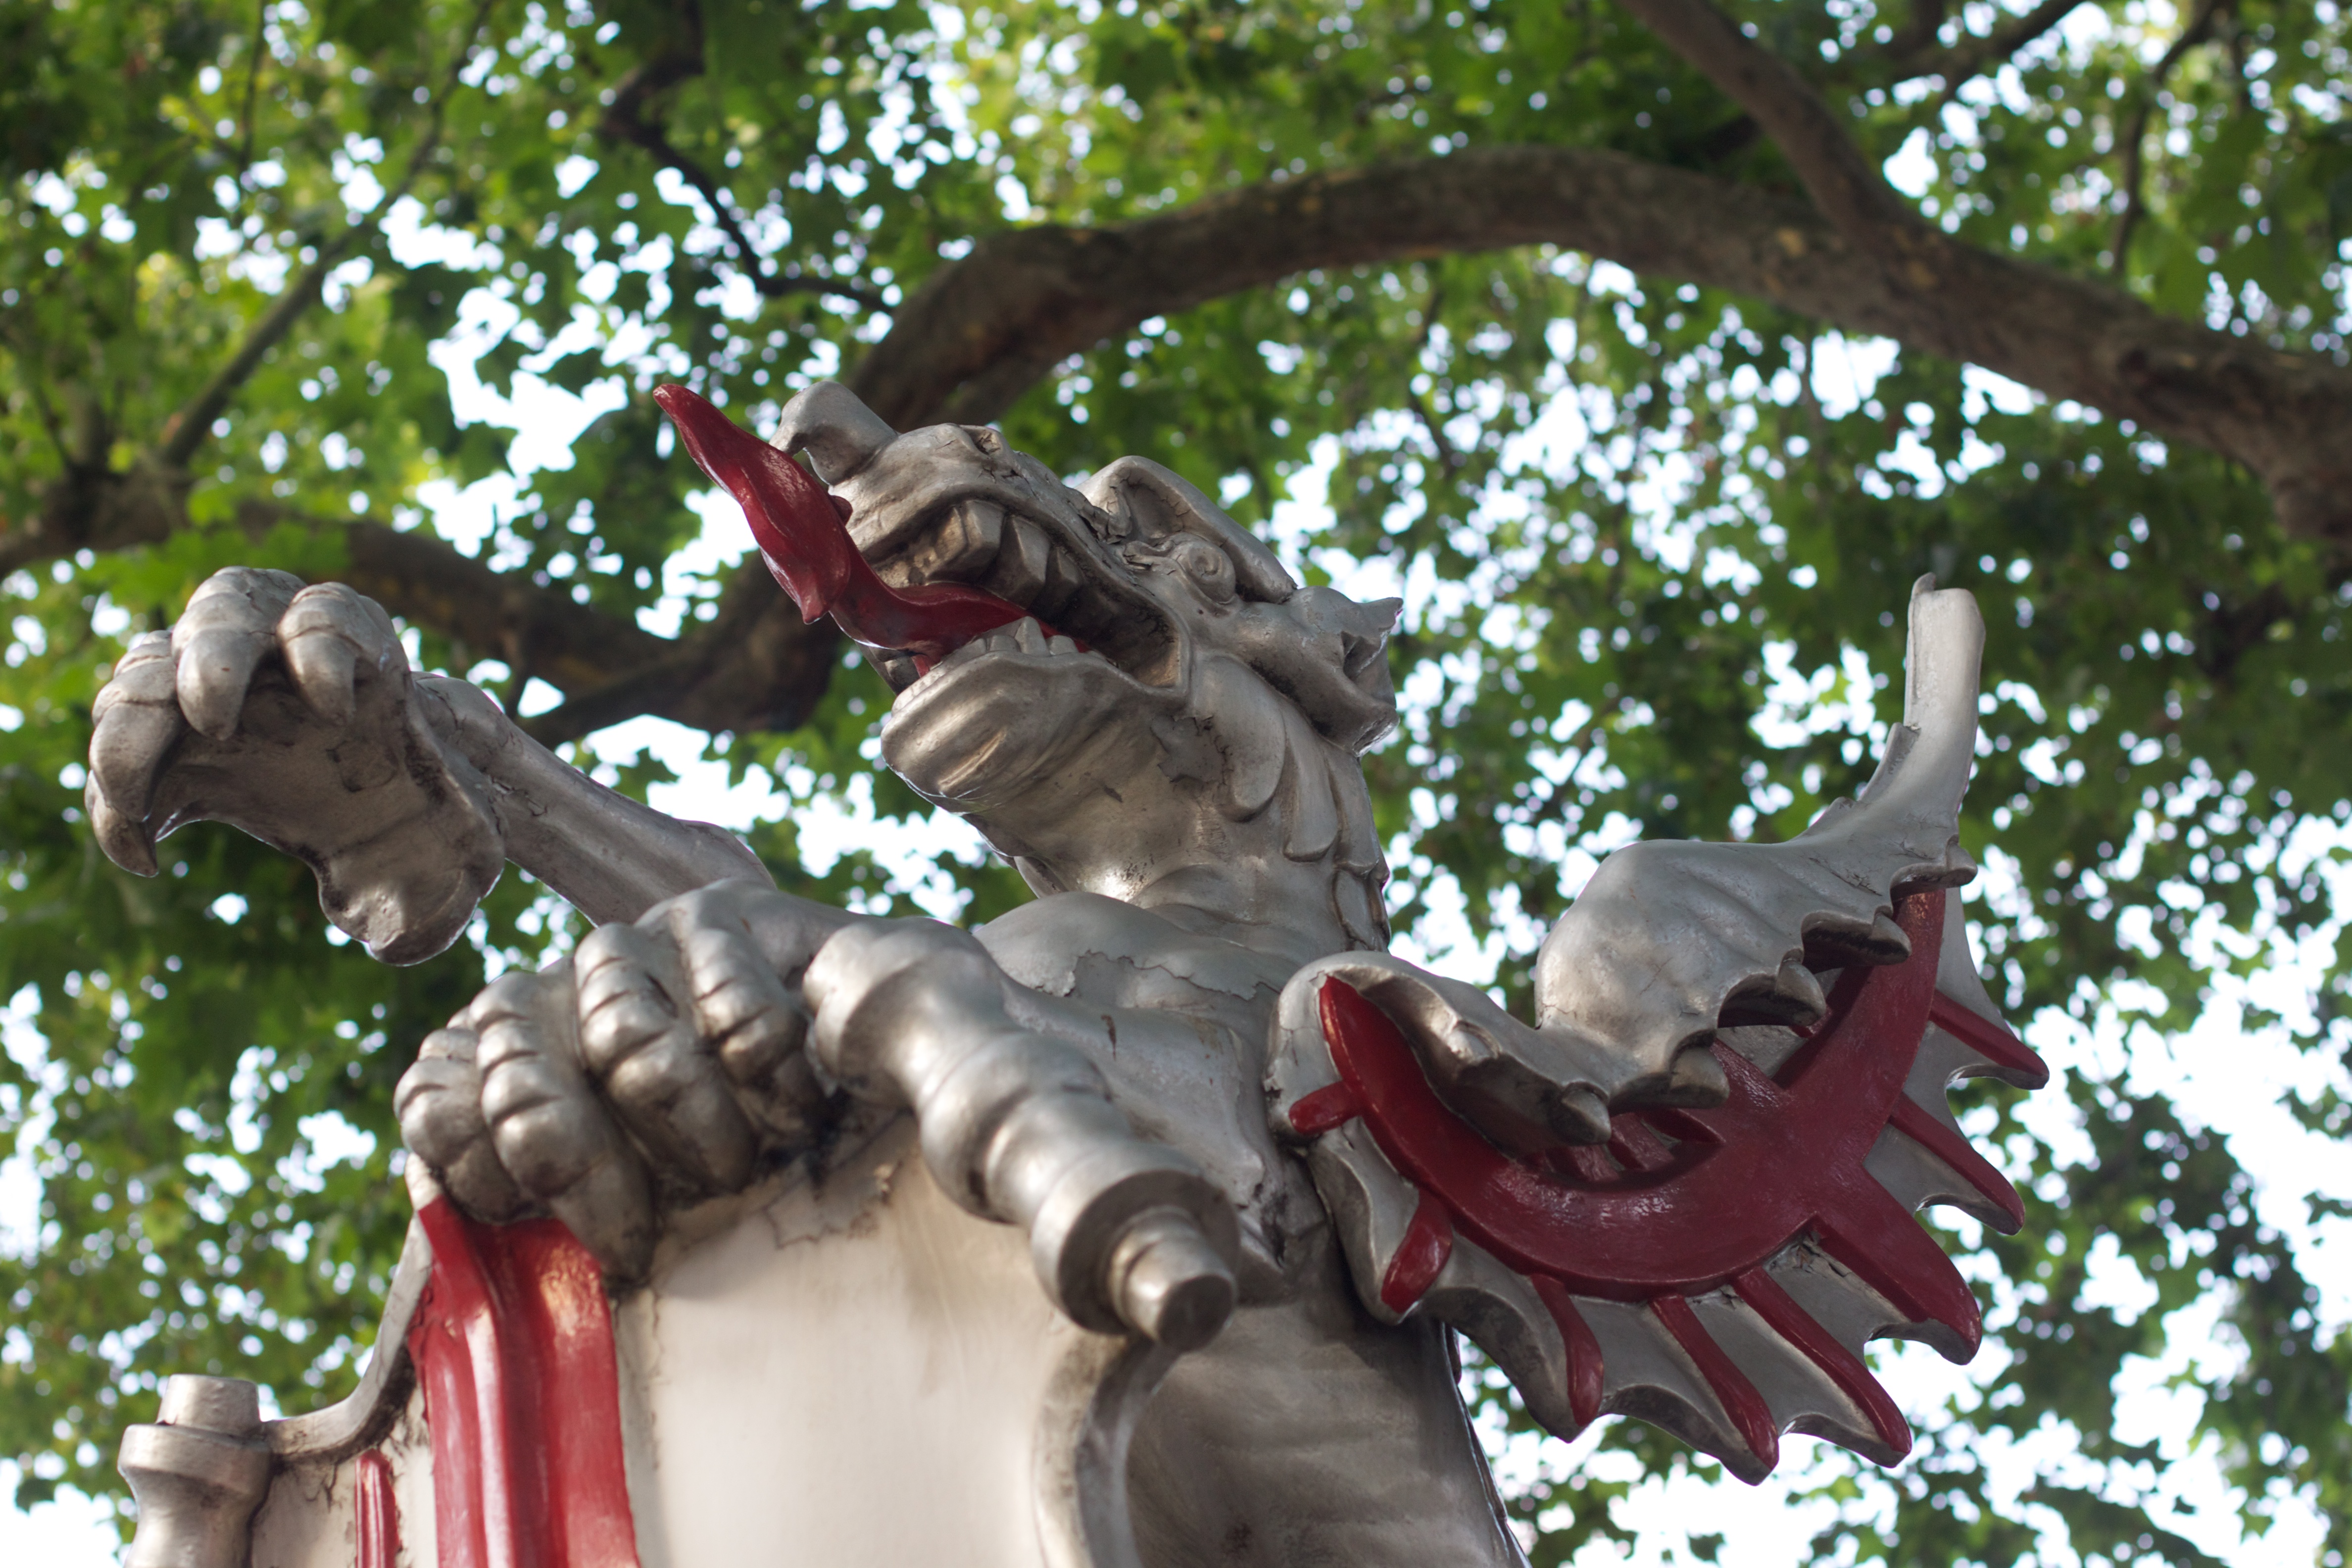
tree, flower, monument, statue, garden, sculpture, art, carving